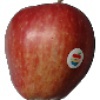
Label: Apple Red 1